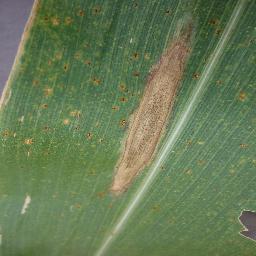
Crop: corn
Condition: (maize)_northern_blight